Rail rolling stock in New South Wales

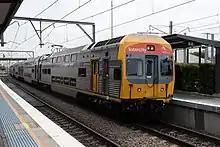
V set

The initial 80 electric interurban passenger cars (40 "CF" power cars 5001–5040, 20 "TF" trailer cars 6001–6020 and 20 "ETB" trailer cars 6021–6040) were introduced from 1958 to coincide with the electrification of the Blue Mountains line to Bowenfels. These trains were similar in external appearance to the single deck steel suburban cars but were slightly narrower (for 2+2 across seating), built of unpainted stainless steel and corridor connectors between the cars. These trains carried a 'U' target plate, and became affectionately known as 'U Boats'. They featured First and Second Class accommodation until 1974, when they became "one class". First Class (in the ETB trailers) was identifiable by blue covered seats (as opposed to green seats in second class), carpet on the floor and ashtrays in the smoking section. Their operational sphere spread from Lithgow/Bowenfels and Gosford to include Port Kembla, Dapto and Newcastle until their final demise in 1996. They have been used on many railfan tours since the 1960s, sometimes loco-hauled outside the electrified area. Three power cars and two trailer cars have been preserved by the Sydney Electric Train Society. Other U-boat cars have been preserved privately, and many sold to private buyers for a variety of uses after withdrawal.